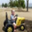
Label: tractor